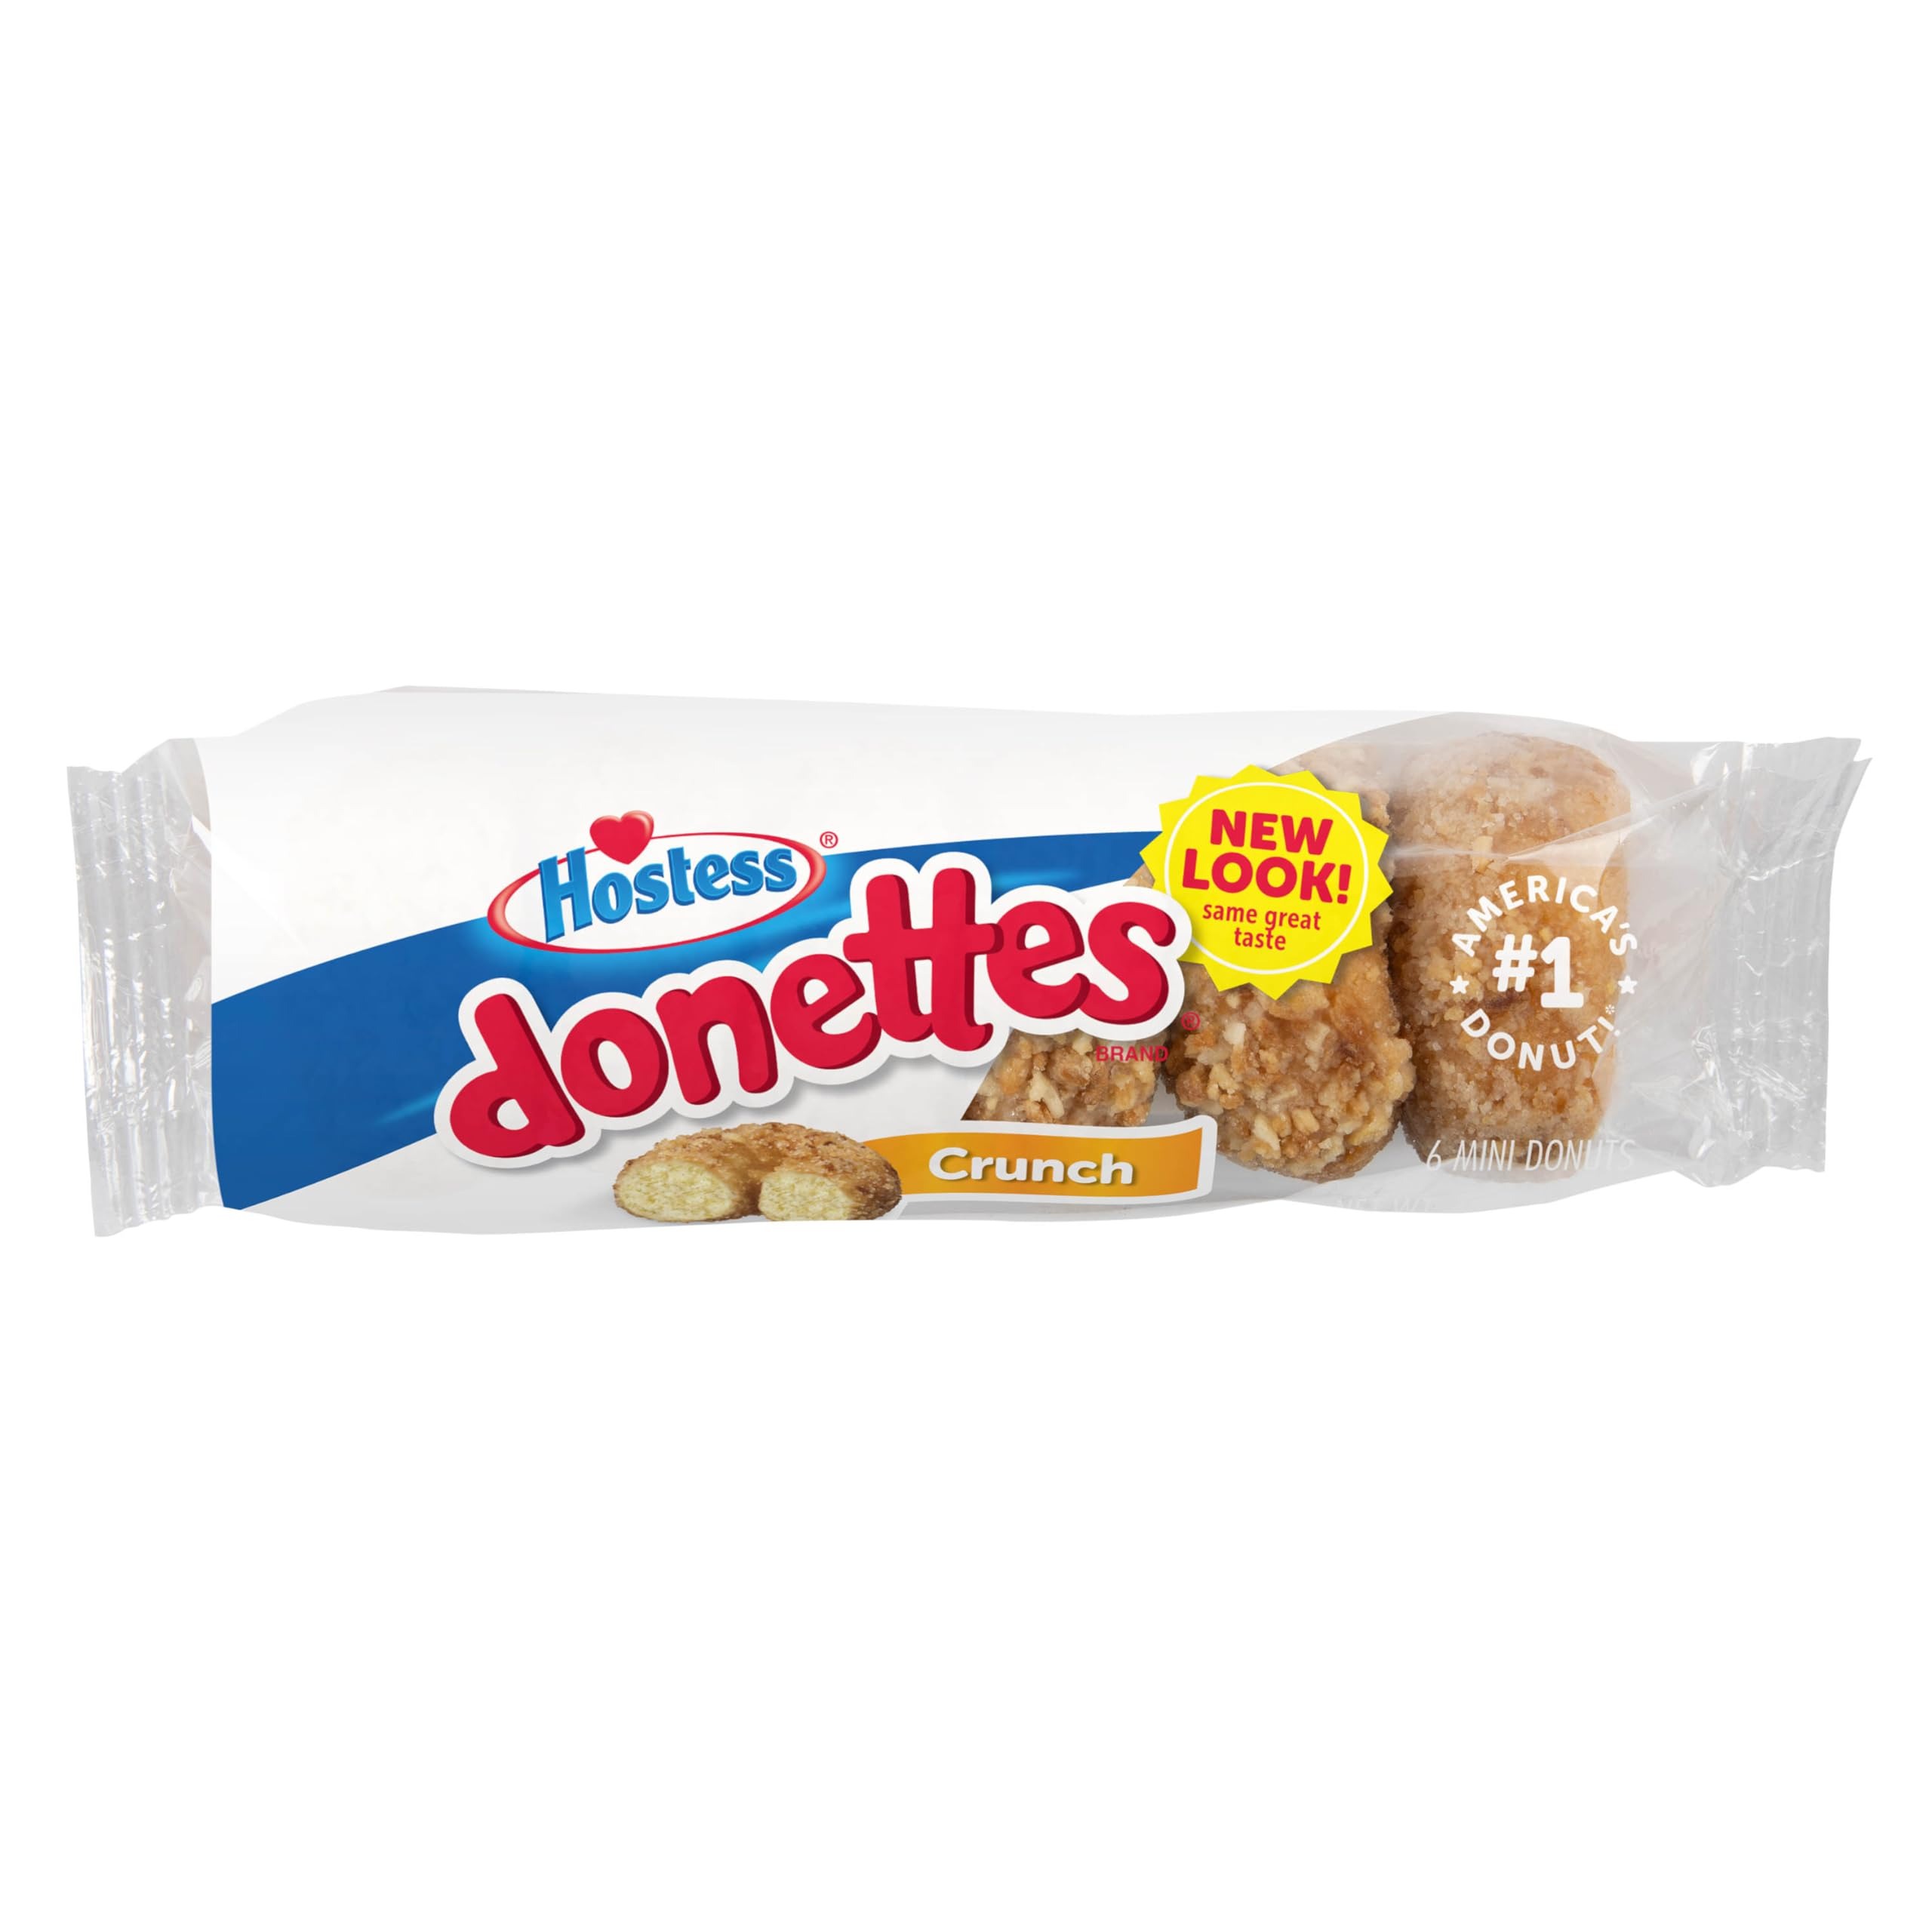
Item Name: HOSTESS Crunch DONETTES Donuts, 6 Count Bags (20 Count)
Bullet Point 1: Contains twenty (20) single serve packages of HOSTESS Crunch DONETTES Donuts. There are ten (10) single serve Donette packages per box for a total of twenty (20) individual packages, sealed for freshness and convenience!
Bullet Point 2: Mini donuts covered with a coconut crunch
Bullet Point 3: Enjoy them for breakfast or any time of day
Bullet Point 4: These mini bakery treats pair well with orange juice or coffee
Bullet Point 5: LIVE YOUR MOSTESS one sweet bite at a time
Product Description: Round and round they go, right into your heart. That's how HOSTESS DONETTES roll. LIVE YOUR MOSTESS with these mini bakery treats in hand. They're made to golden perfection and covered with a warm, coconut crunch. Simply pop open a pack, and go for that bite of happiness. Single serve packaging makes it easy to carry these mini donuts anywhere, even if it's just to your breakfast nook. Ready to take it up a notch? Grab a glass of orange juice or hot cup of joe. Sit back, relax, and enjoy the moments by yourself or with a friend. DONETTES make the perfect treat any time of day.
Value: 20.0
Unit: Count

Price: 52.99